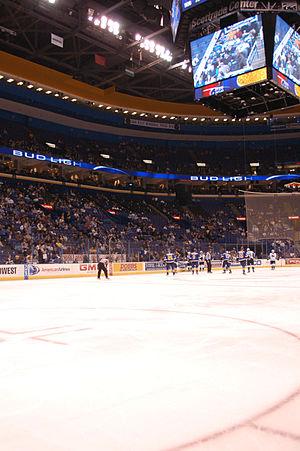
Le Enterprise Center est une salle omnisports située dans le centre de Saint-Louis, au Missouri.